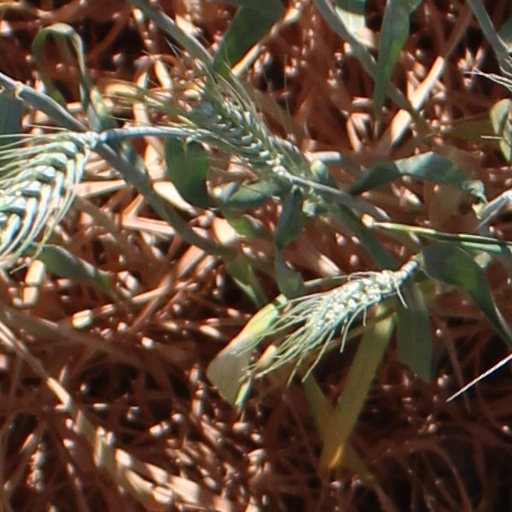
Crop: wheat